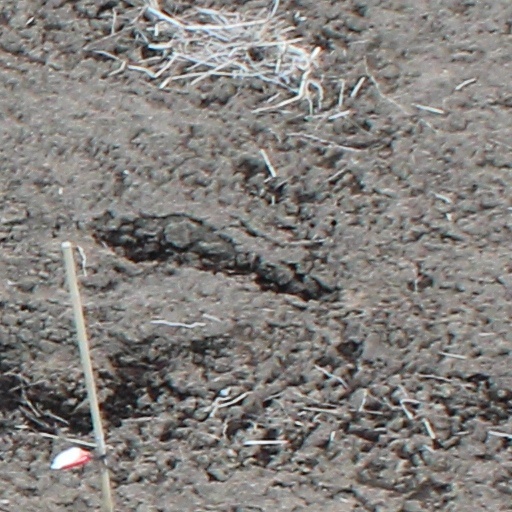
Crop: wheat